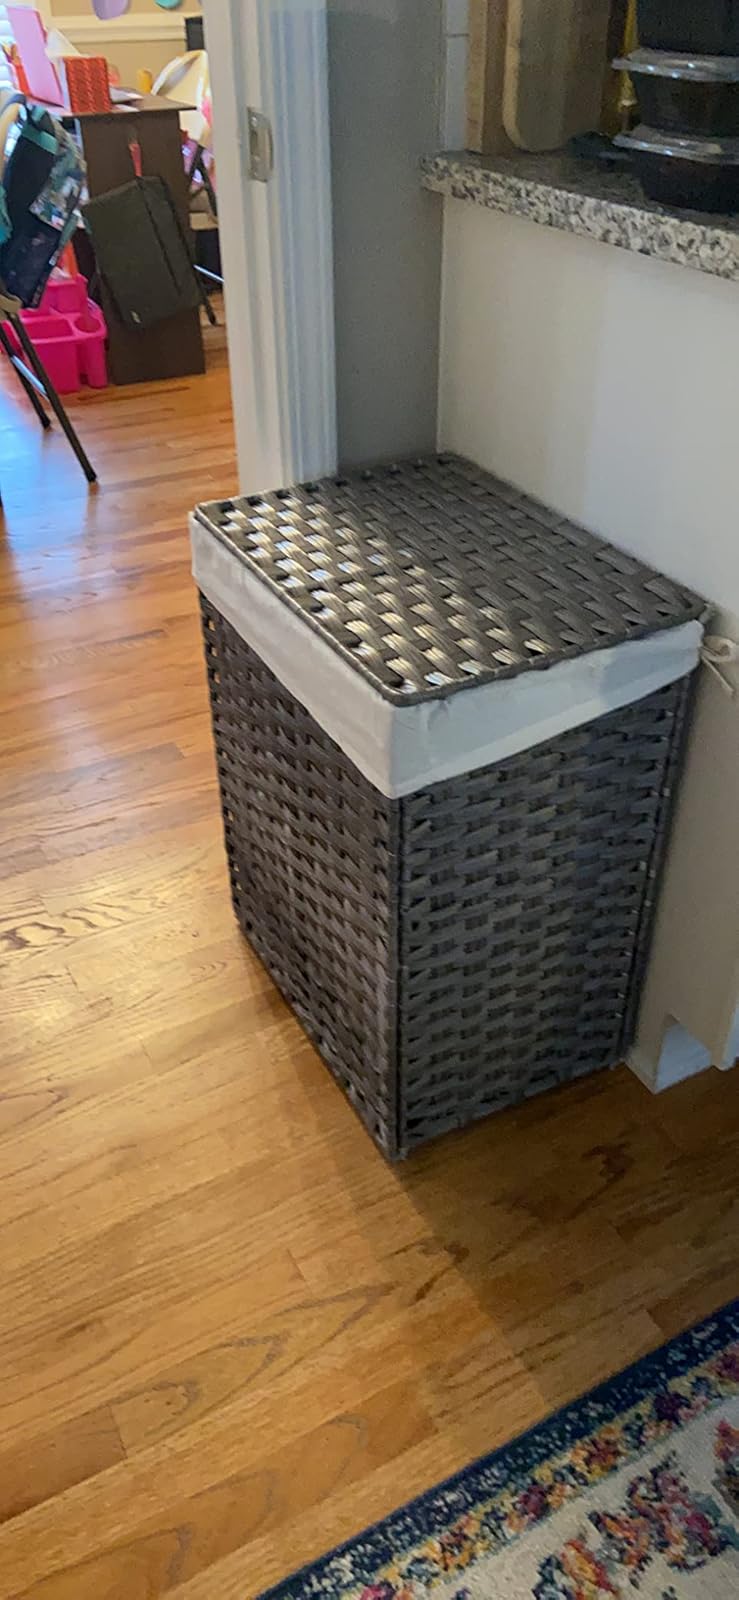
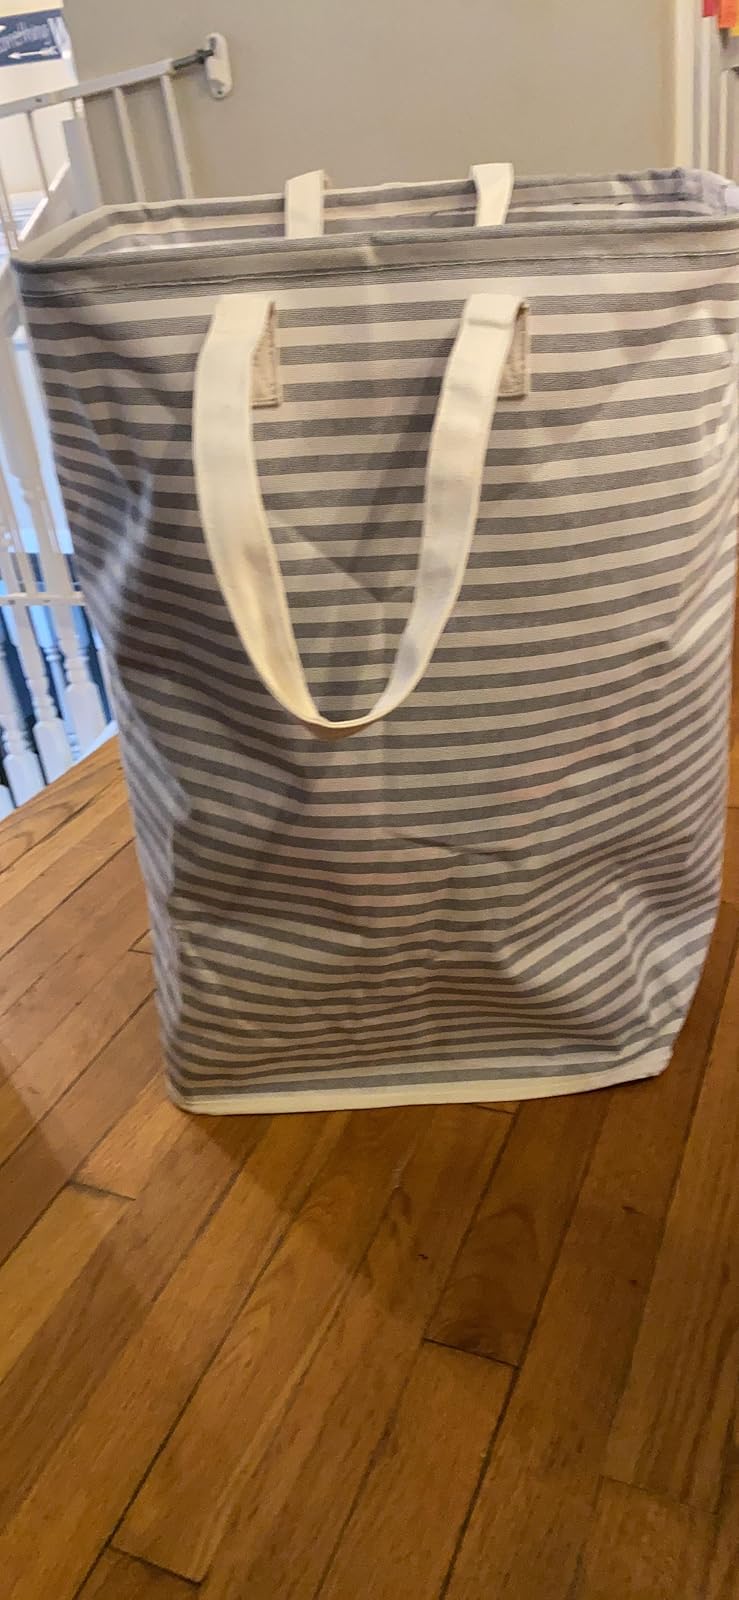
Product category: items_hamper
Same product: no